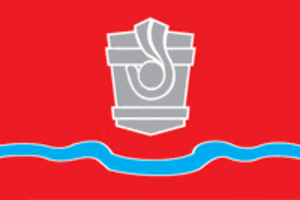
Novotroïtsk est une ville de l'oblast d'Orenbourg, en Russie. Sa population s'élevait à 89 905 habitants en 2016.